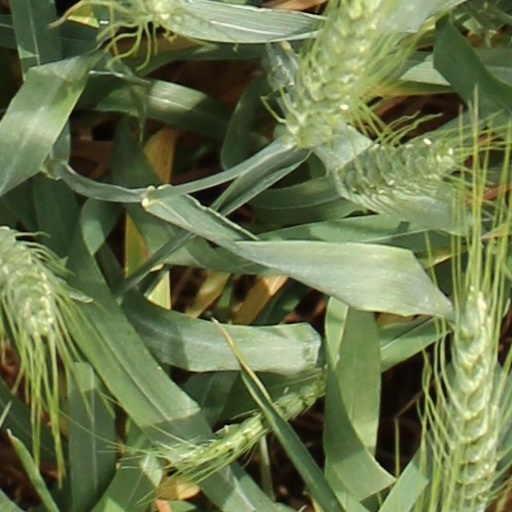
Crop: wheat